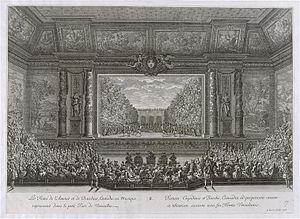
Les Fêtes de 1668 données par Louis XIV à Versailles, 1678, estampe, 30,5 cm x 42 cm, Musée national des châteaux de Versailles et de Trianon. -Inscription: Les Festes de l'Amour e de Bacchus, Comedie en musique representée dans le petit Parc de Versailles.
Gilonne d'Harcourt, marquise de Piennes puis comtesse de Fiesque, née en 1619 et morte le 16 octobre 1699, française, fut la dame d'atours d'Anne d'Autriche au palais du Louvre, puis, pendant la Fronde des princes, avec Anne de La Grange-Trianon, comtesse de Frontenac, maréchale de camp de Mademoiselle de Montpensier dite la Grande Mademoiselle qu'elles suivirent ensemble dans son exil au château de Saint-Fargeau.